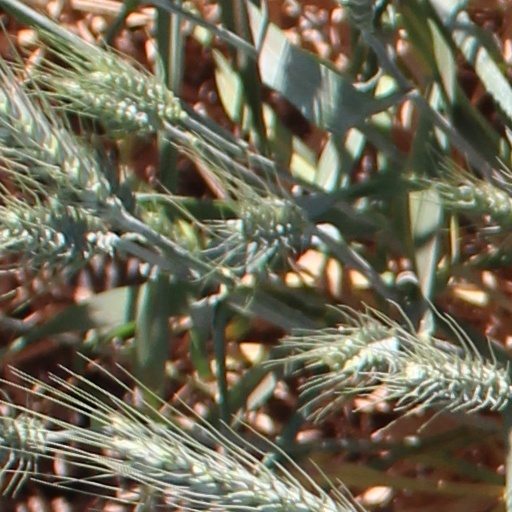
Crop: wheat